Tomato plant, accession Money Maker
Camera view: tilt-top (135 deg); turntable rotation: 120 degrees
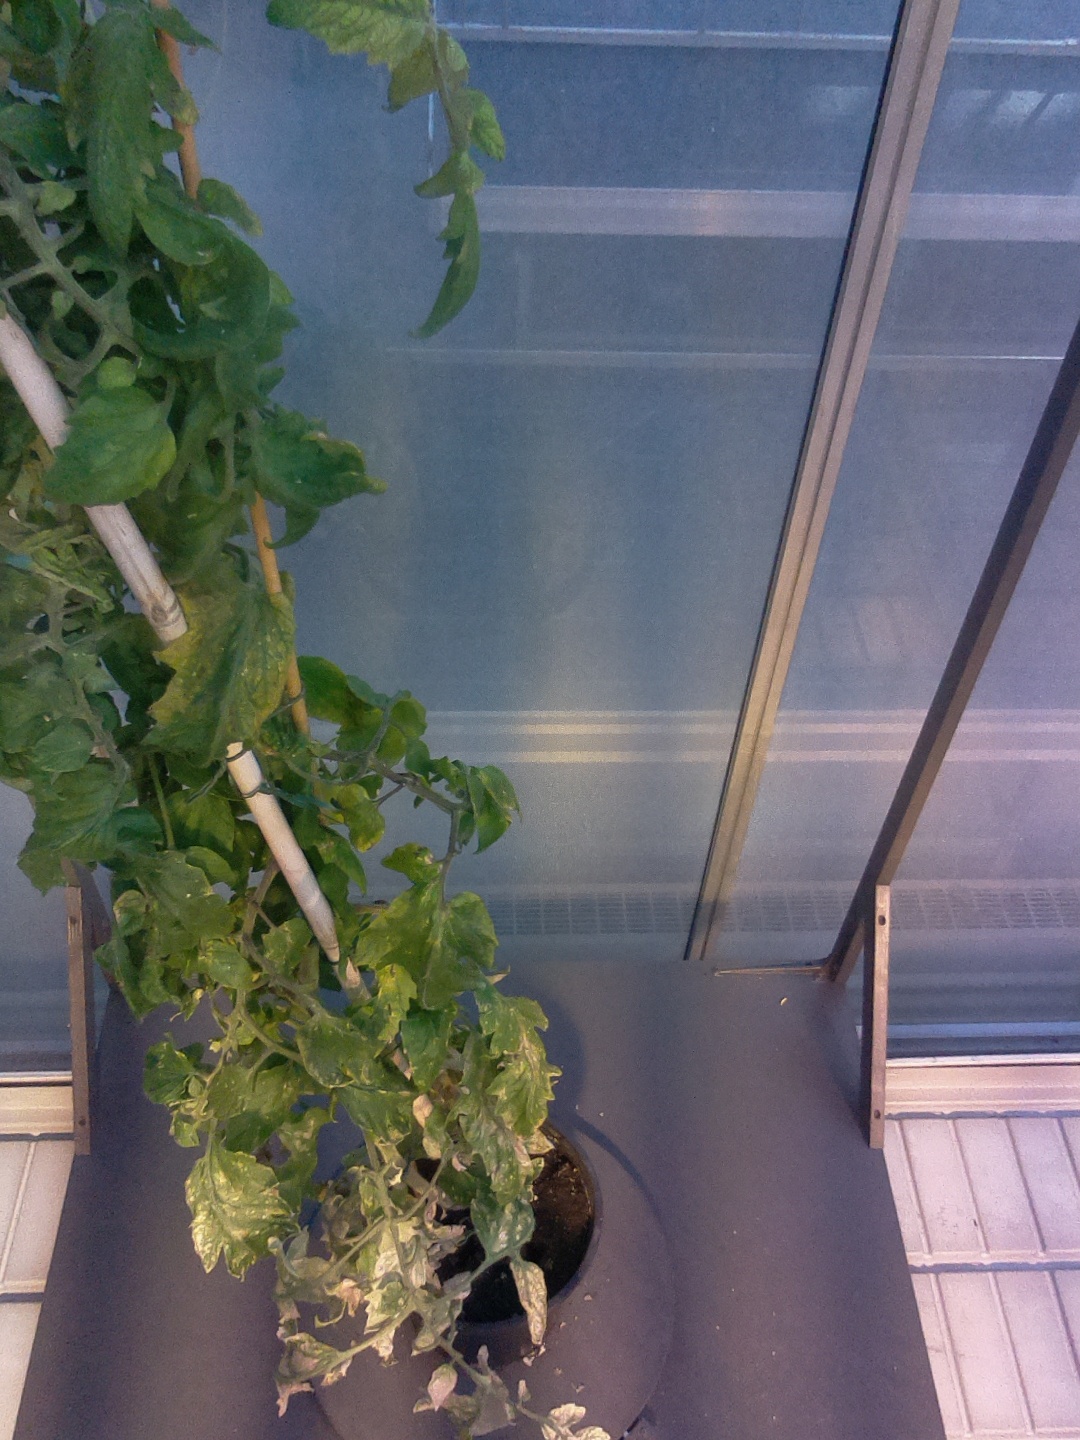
BBCH growth stage 79: 90% -100% of final fruit size